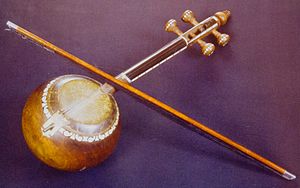
Mugham trio
Mugham trio - sanger spiller på en gaval, en tar musiker og en kamanche musiker.